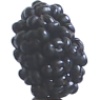
Label: Mulberry 1